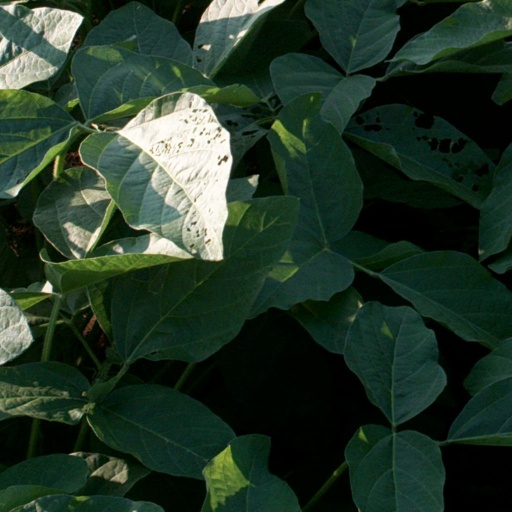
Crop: soybean